History of women in the United States

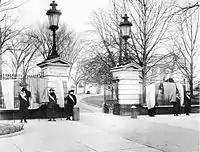
Suffragists calling themselves the Silent Sentinels picketing in front of the White House.

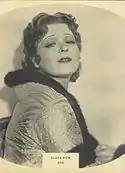
Clara Bow, a famous movie actress and "It Girl" of the 1920s, represented the new freedom to flaunt sexuality.

In March 1873, the United States Congress passed the Comstock Act, which made it illegal to distribute birth control information or contraceptives through the U.S. postal system. Margaret Sanger was an influential campaigner for birth control rights, specifically for poor women, in the 1910s. She originally worked as a visiting nurse in the New York City's tenements and wrote about sex education and women's health.